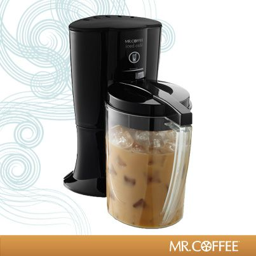
if you 're a fan of iced coffee then you need the mr. coffee ® iced café !